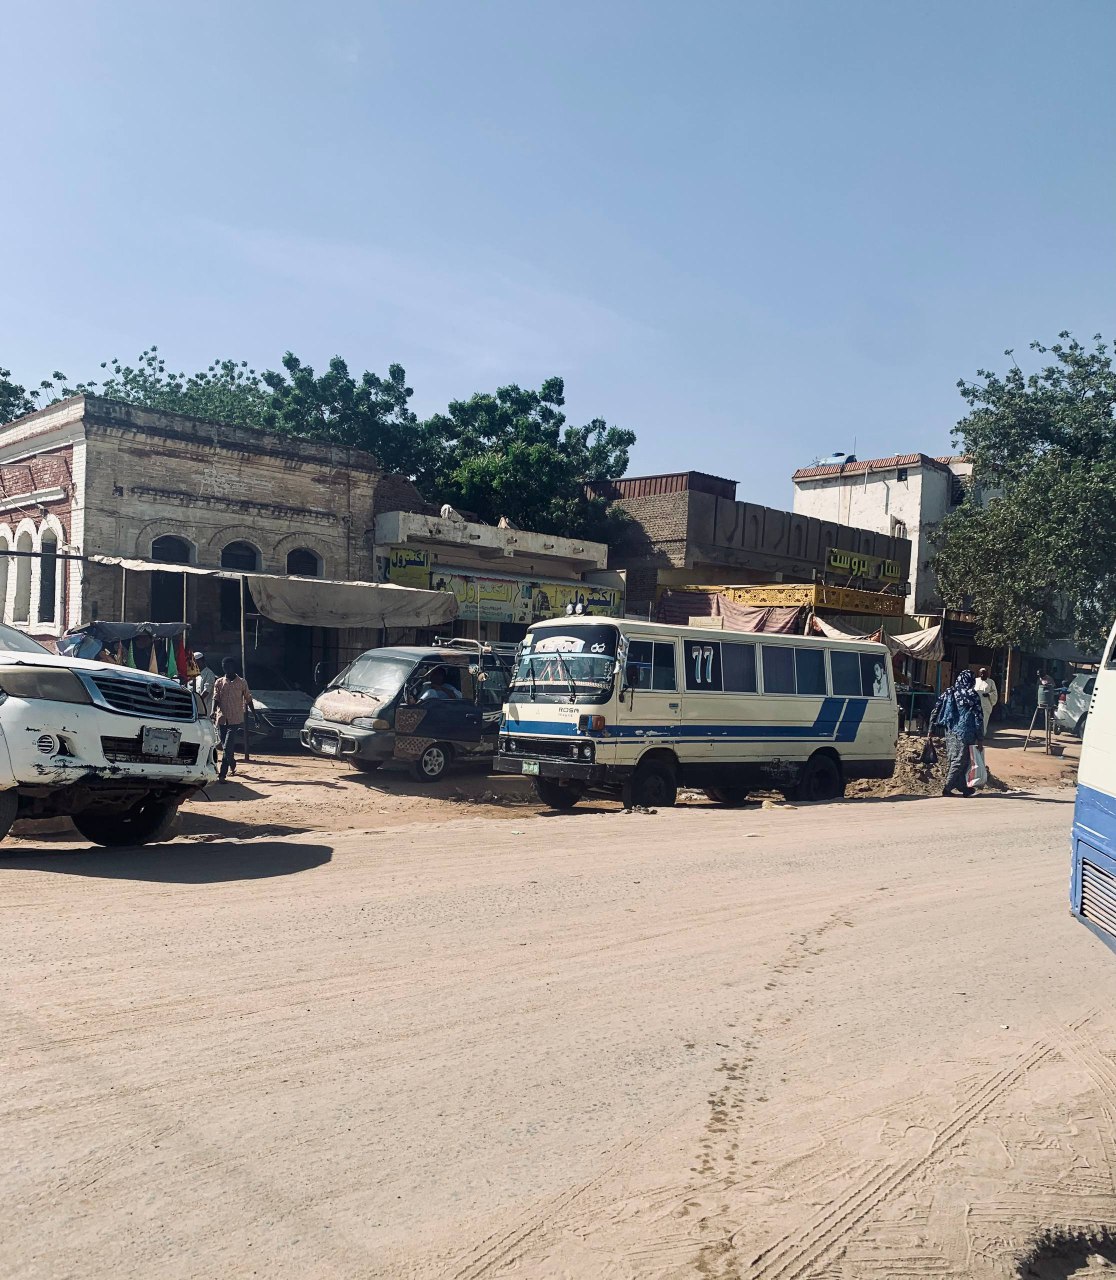
الوصف بالفصحى: حافلتين واحدة كبيرة والأخرى صغيرة
الوصف بالعامية السودانية: حافلة كبيرة و التانية صغيرة
التصنيف: Transportation